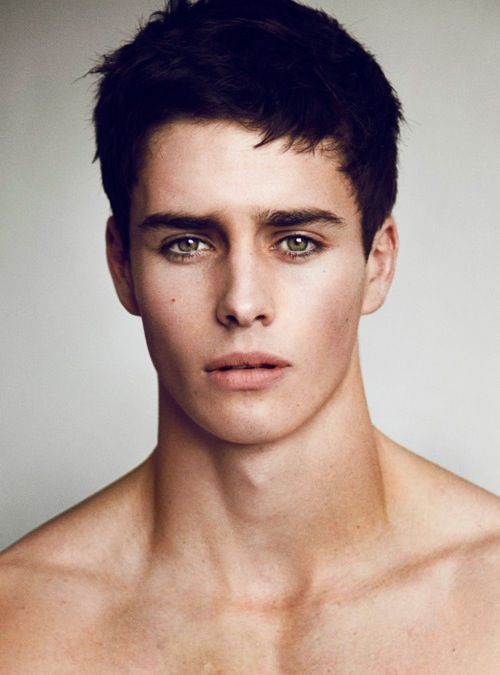
Label: Colored